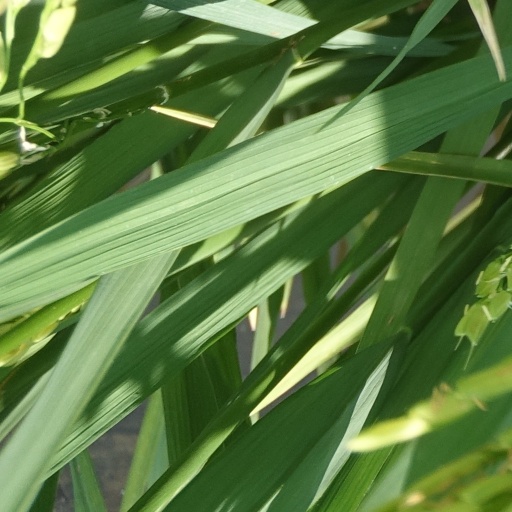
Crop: rice